The Missing (novel series)

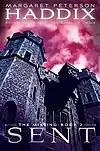

In this book, Jonah, Katherine, Chip, and Chip's biological brother, Alex, have one warning of disaster before they are sent back to 15th century to the Tower of London, with the promise that they can return to their home in the 21st century if they can repair history. They quickly discover that Chip and Alex's true identities are Edward V (king of England) and Richard of Shrewsbury, Duke of York, respectively. But before Chip can enjoy being the King of England, they discover that they are virtually prisoners—and that the boys' uncle, Richard, Duke of Gloucester, wants them dead. Jonah and Katherine must repair time and save Chip and Alex from their certain deaths before it is even possible that they can return home.